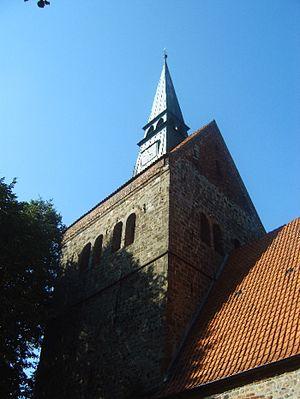
Bruchhausen-Vilsen est une municipalité allemande du land de Basse-Saxe et l'arrondissement de Diepholz.